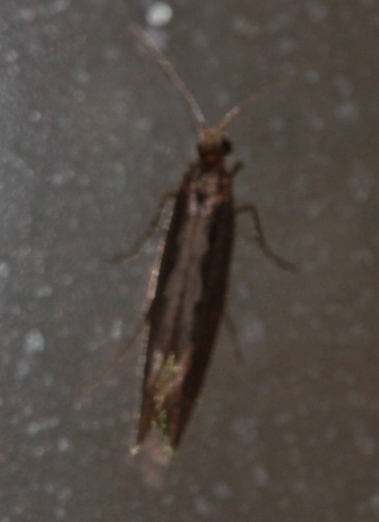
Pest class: diamondback_moth